Ralph Townsend

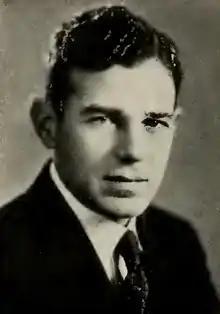
Townsend in 1934

Ralph Townsend (November 27, 1900 – January 25, 1976) was an American writer, consul and political activist noted for his opposition to the entry of the United States into World War II. He served in the foreign service as a consul stationed in Canada and China from 1931 to 1933. Shortly after returning to the United States he came to prominence through his book "", a harsh critique of Chinese culture which became a widely controversial bestseller. Townsend became a prominent advocate of non-interventionism, and in the 1930s and 1940s was well known for his vocal opposition to the Roosevelt administration's foreign policy from a pro-Japanese and pro-neutrality point of view.